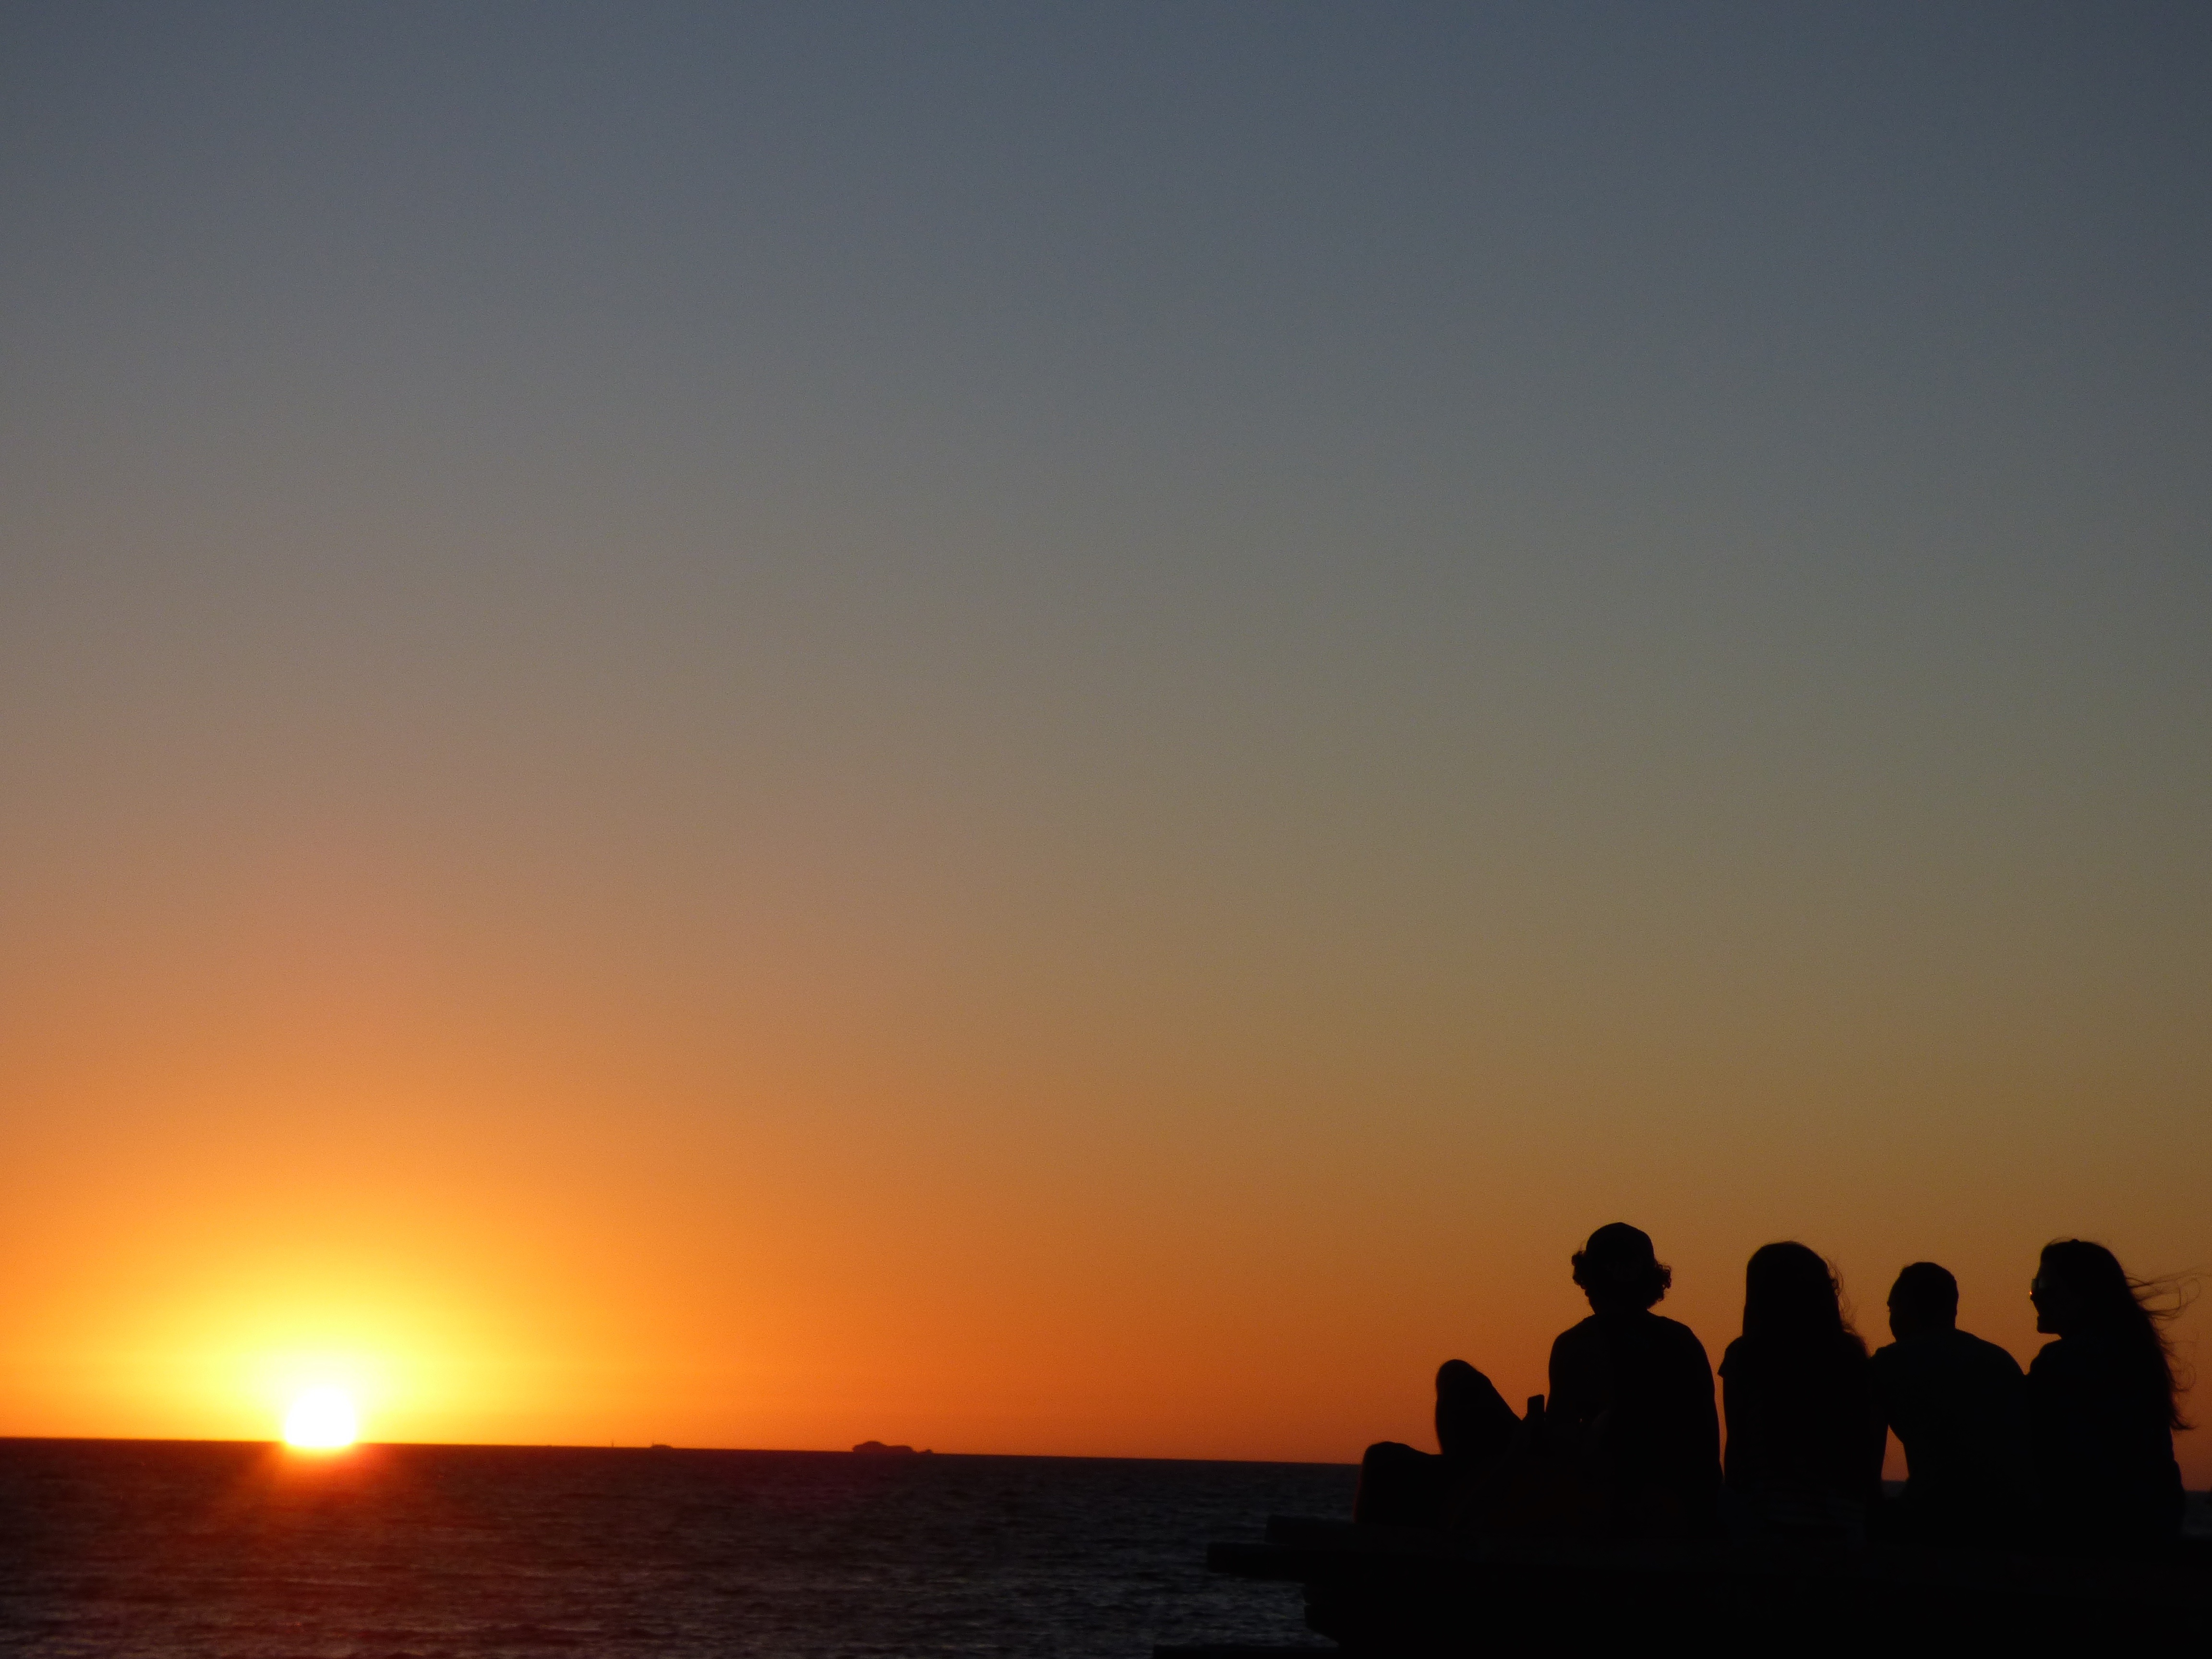
sea, coast, ocean, horizon, sun, sunrise, sunset, sunlight, morning, dawn, dusk, evening, afterglow, atmospheric phenomenon